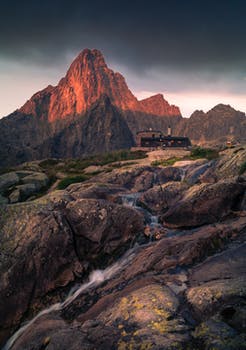
Label: No Watermark